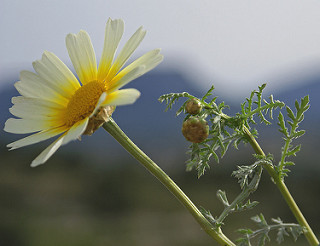
Flower: daisy